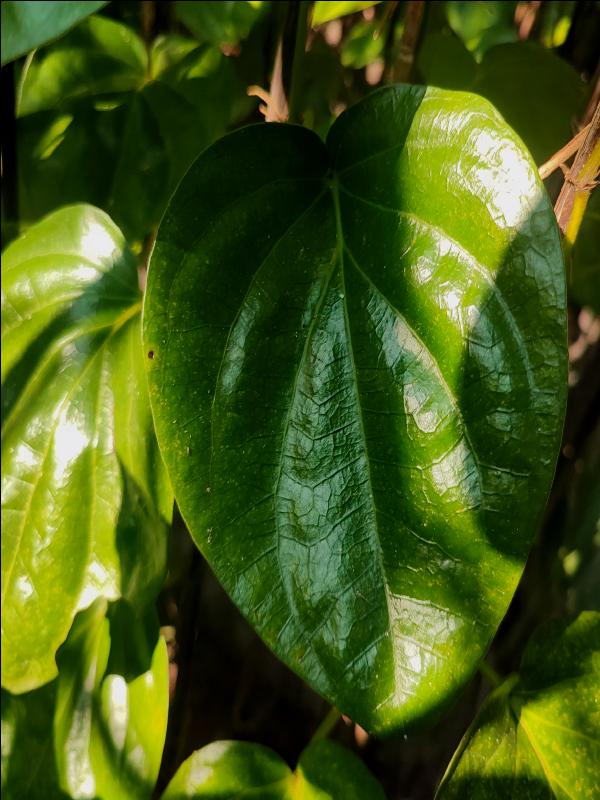
Label: Healthy_Leaf